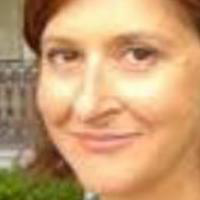
Age group: age 31-40